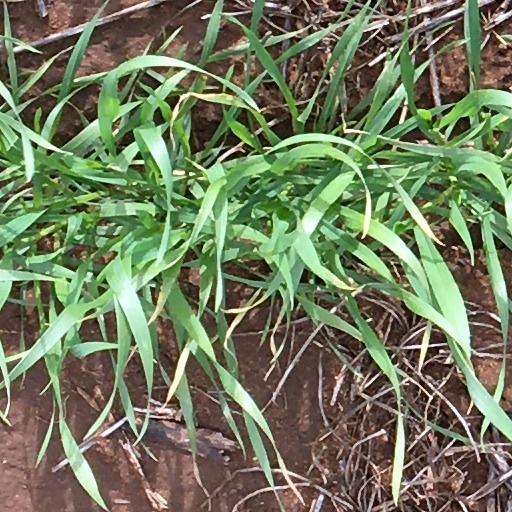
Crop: wheat